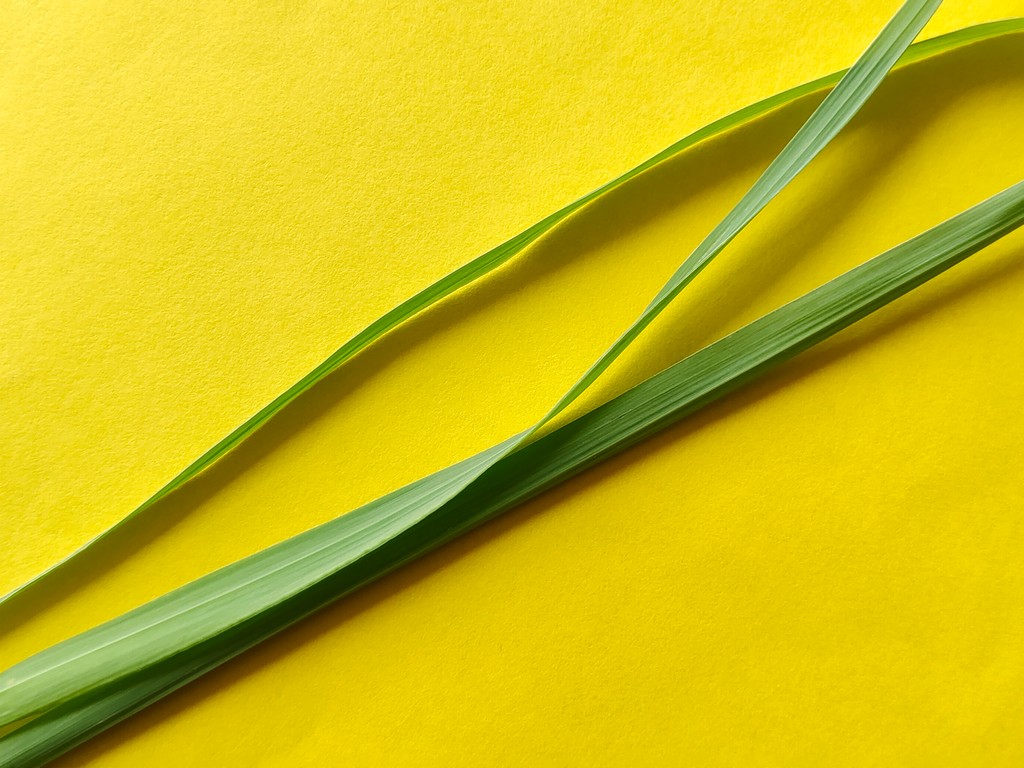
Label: Healthy